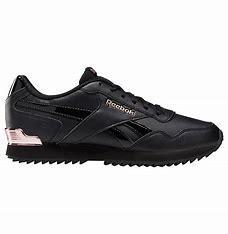
Brand: Reebok
Model: Royal Glide Ripple